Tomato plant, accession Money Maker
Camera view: tilt-top (135 deg); turntable rotation: 270 degrees
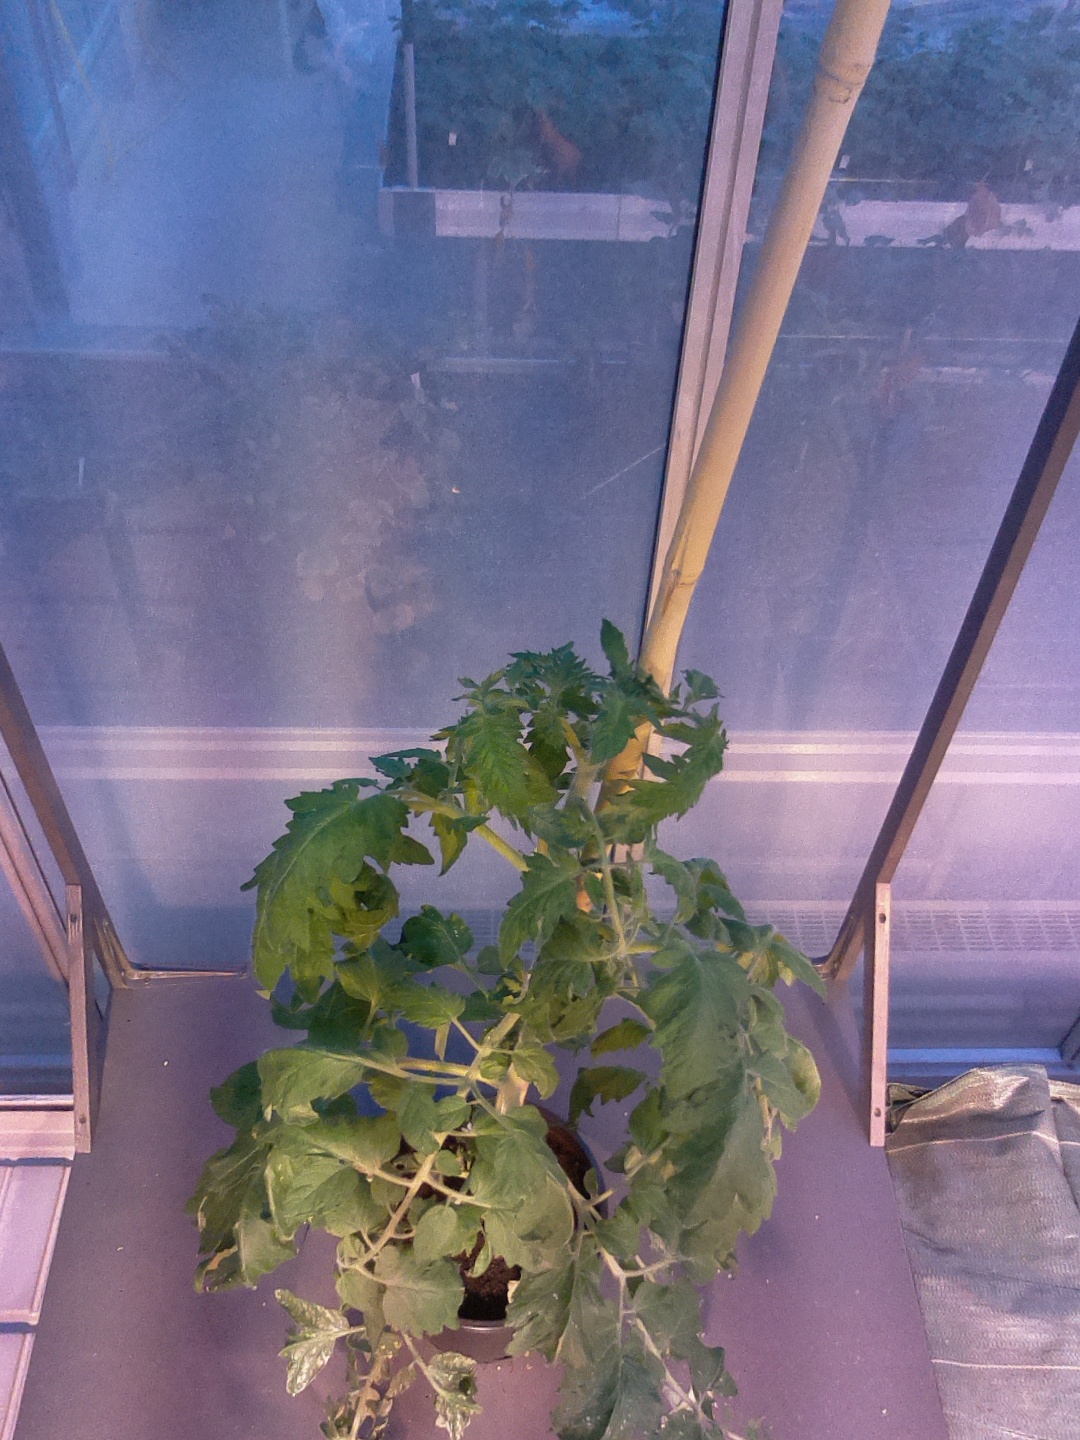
BBCH growth stage 62: 20%-30% of flowers open